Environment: real
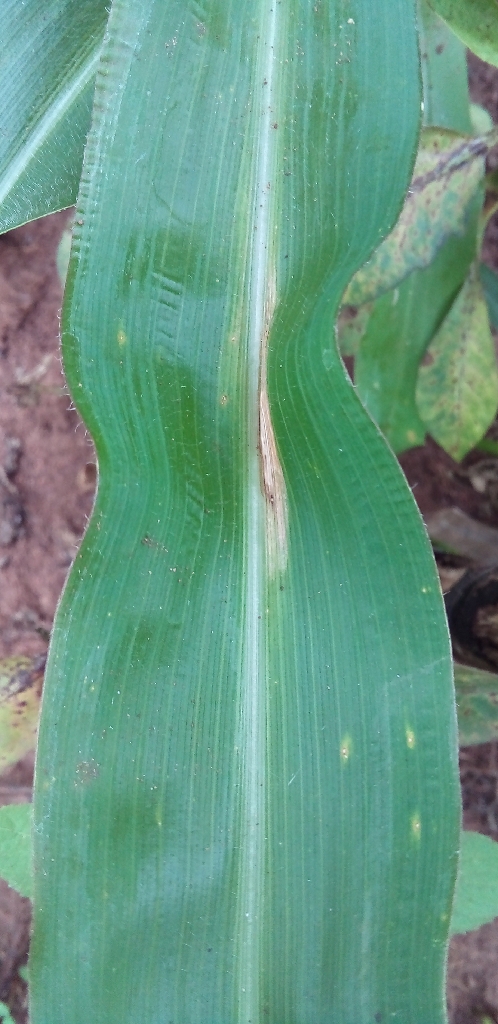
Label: northern_corn_leaf_blight